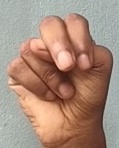
ASL sign: N